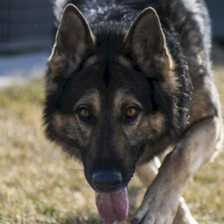
Label: animals